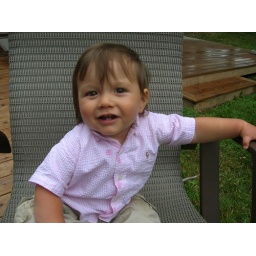
cute in chair